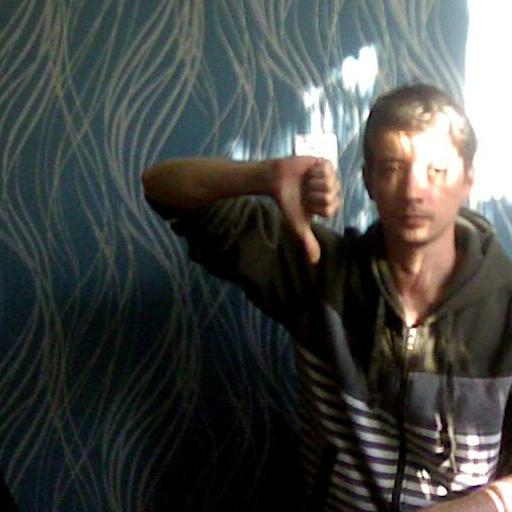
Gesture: dislike